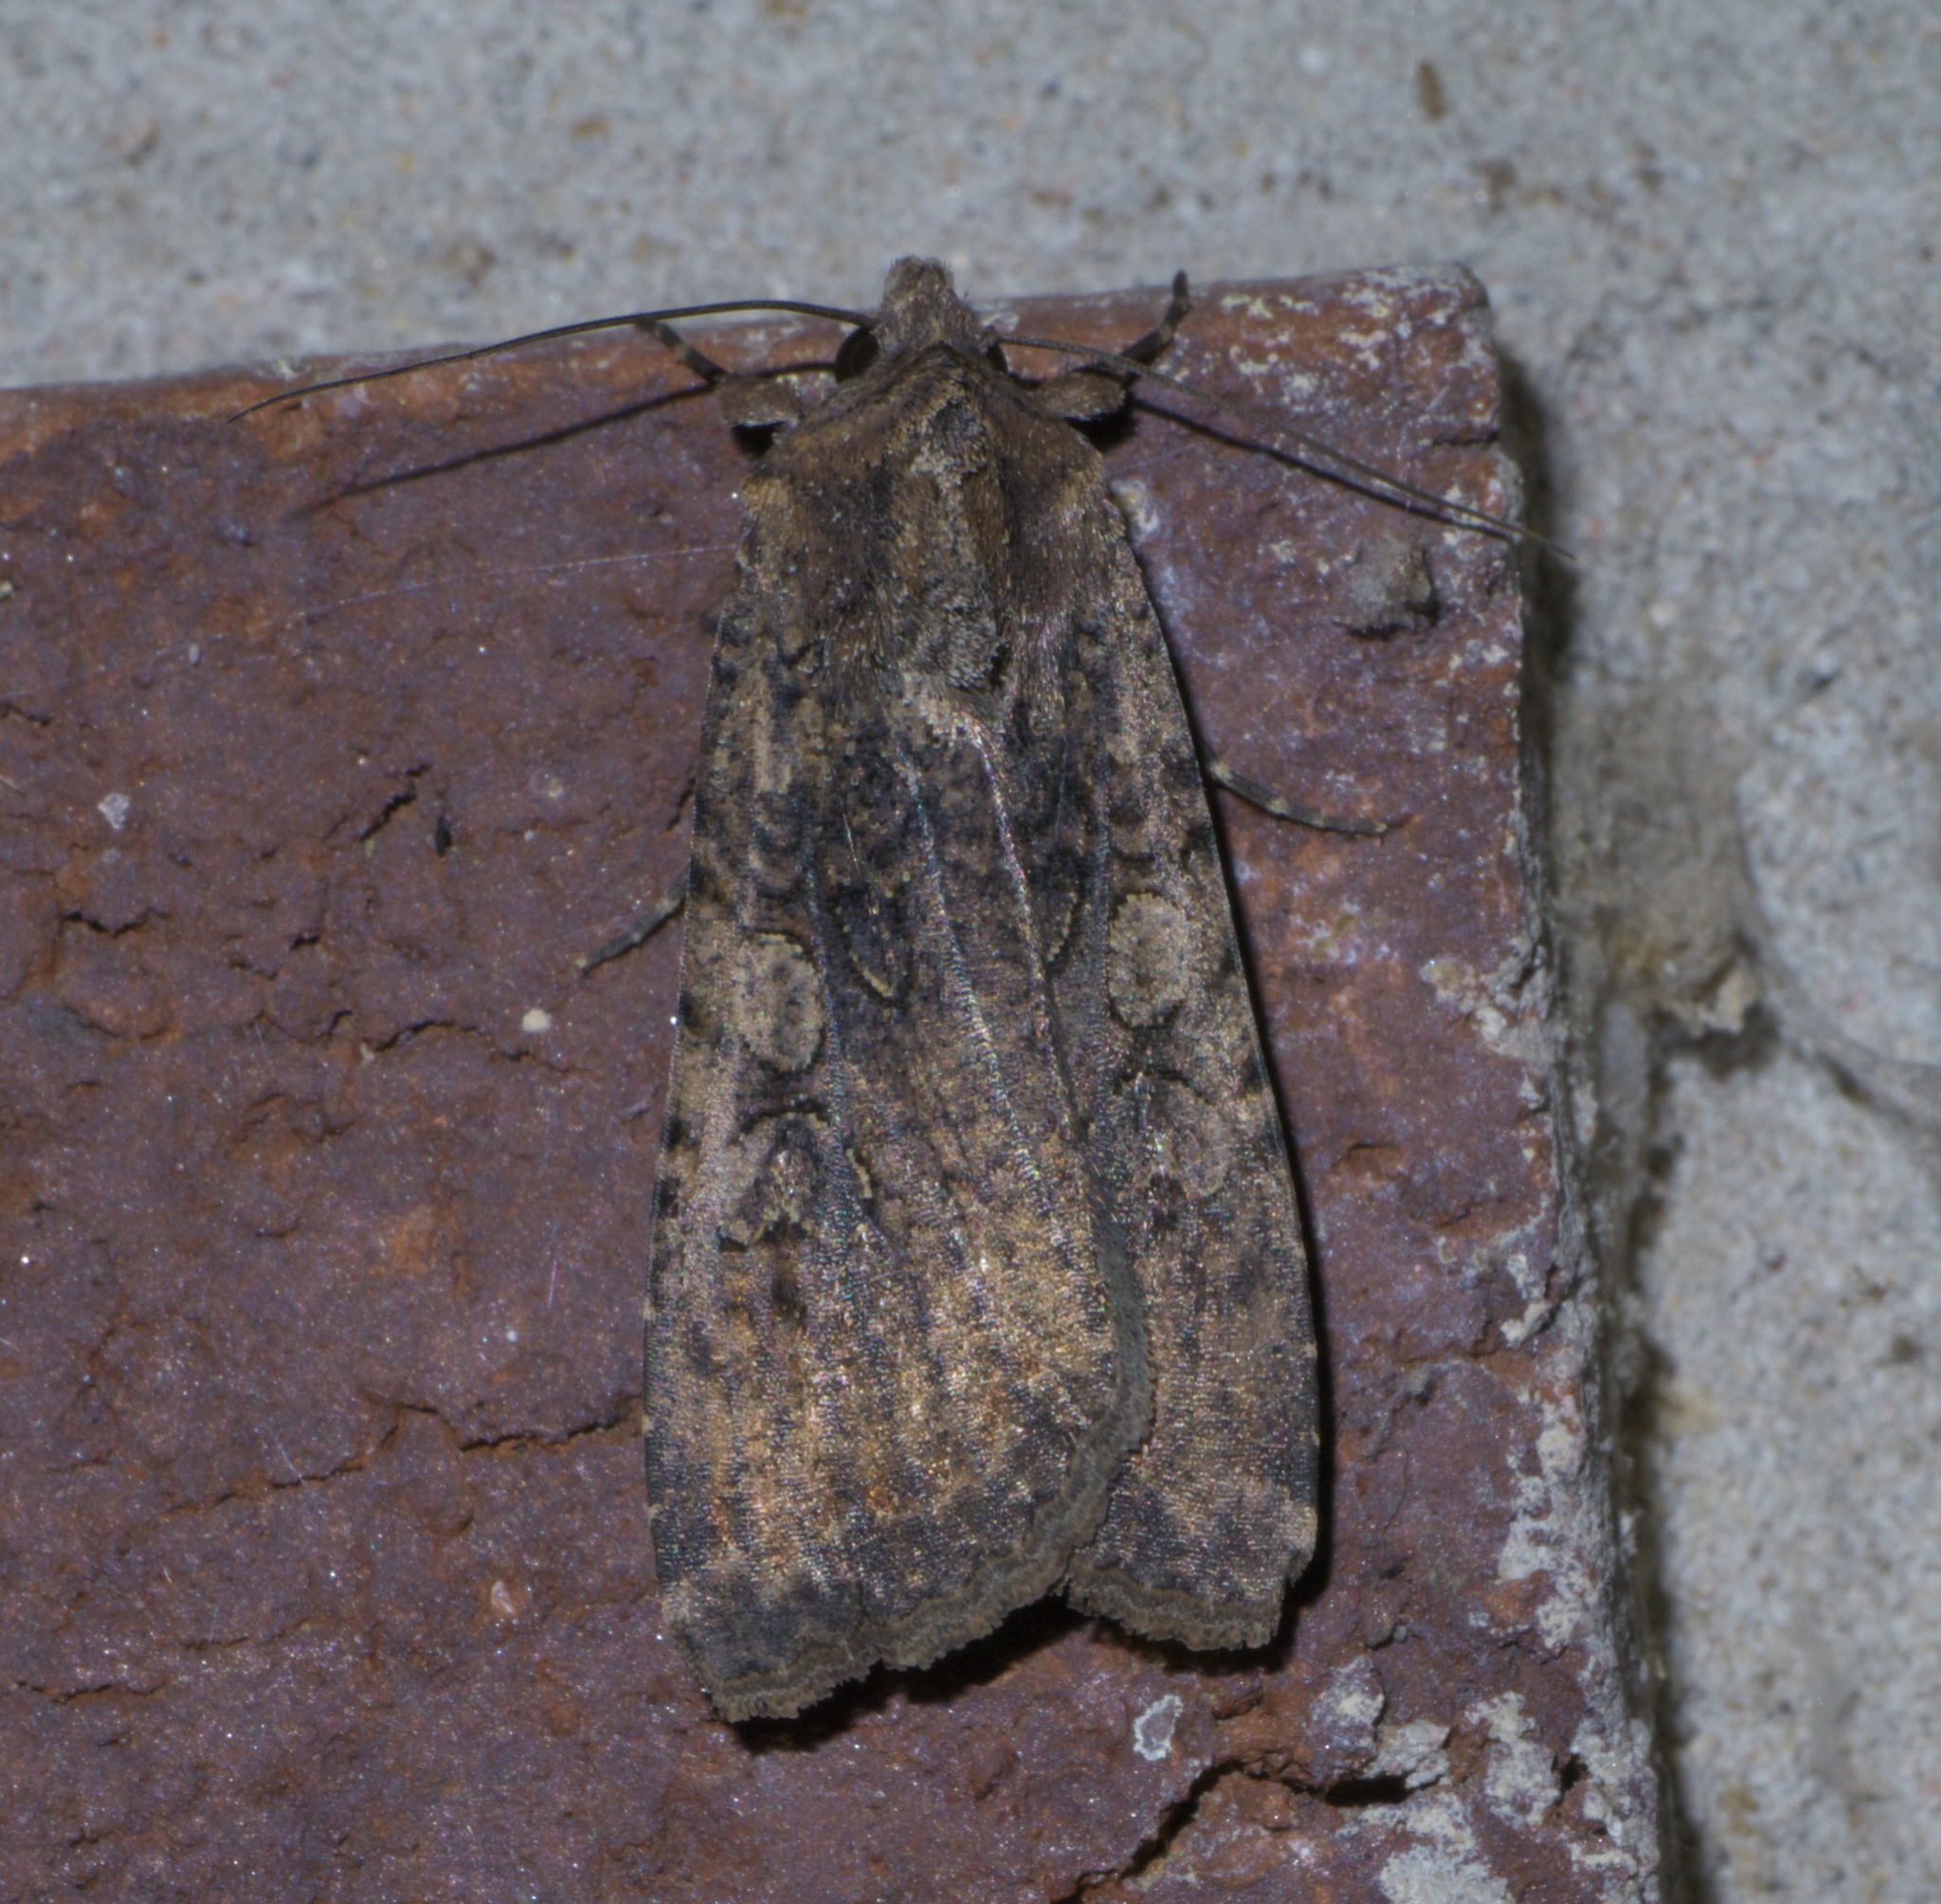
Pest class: cutworms